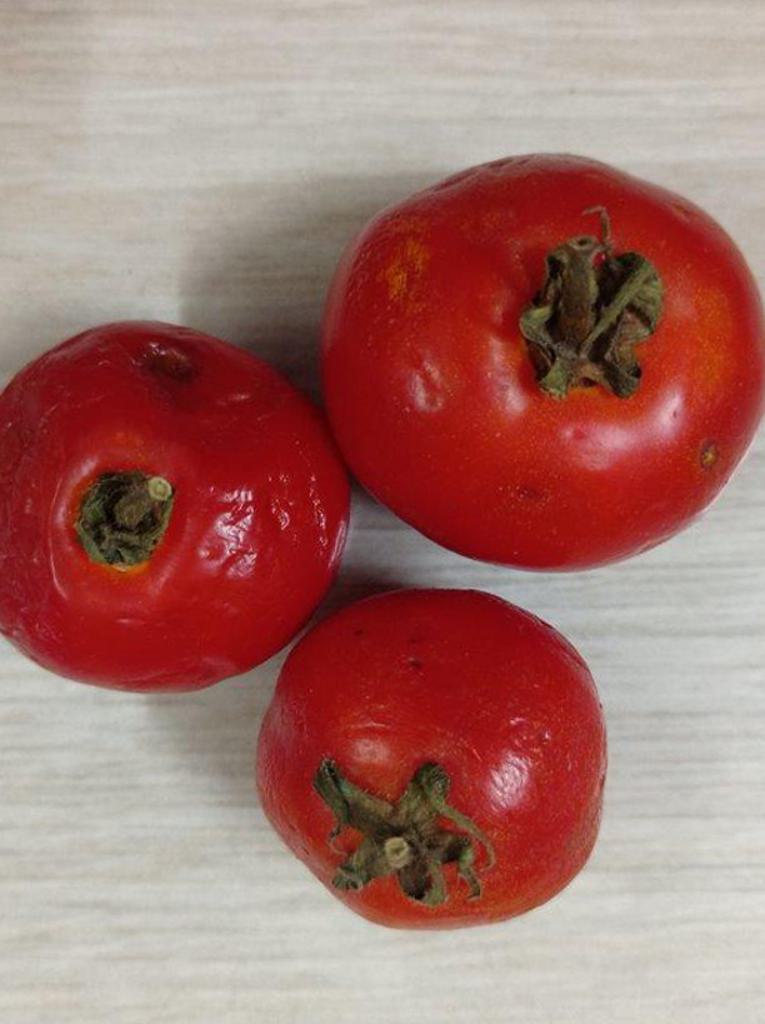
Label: Rotten